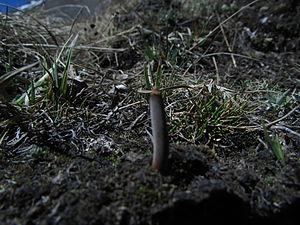
Ophiocordyceps sinensis, aussi appelé « champignon chenille » ou yarsagumbu, est une espèce de champignons ascomycètes de la famille des cordycipitacées originaire du Tibet. On le trouve au Bhoutan, en Chine, en Inde et au Népal.